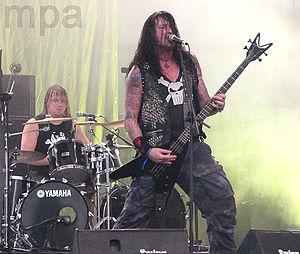
Marc Reign est un batteur allemand né le 16 octobre 1970.